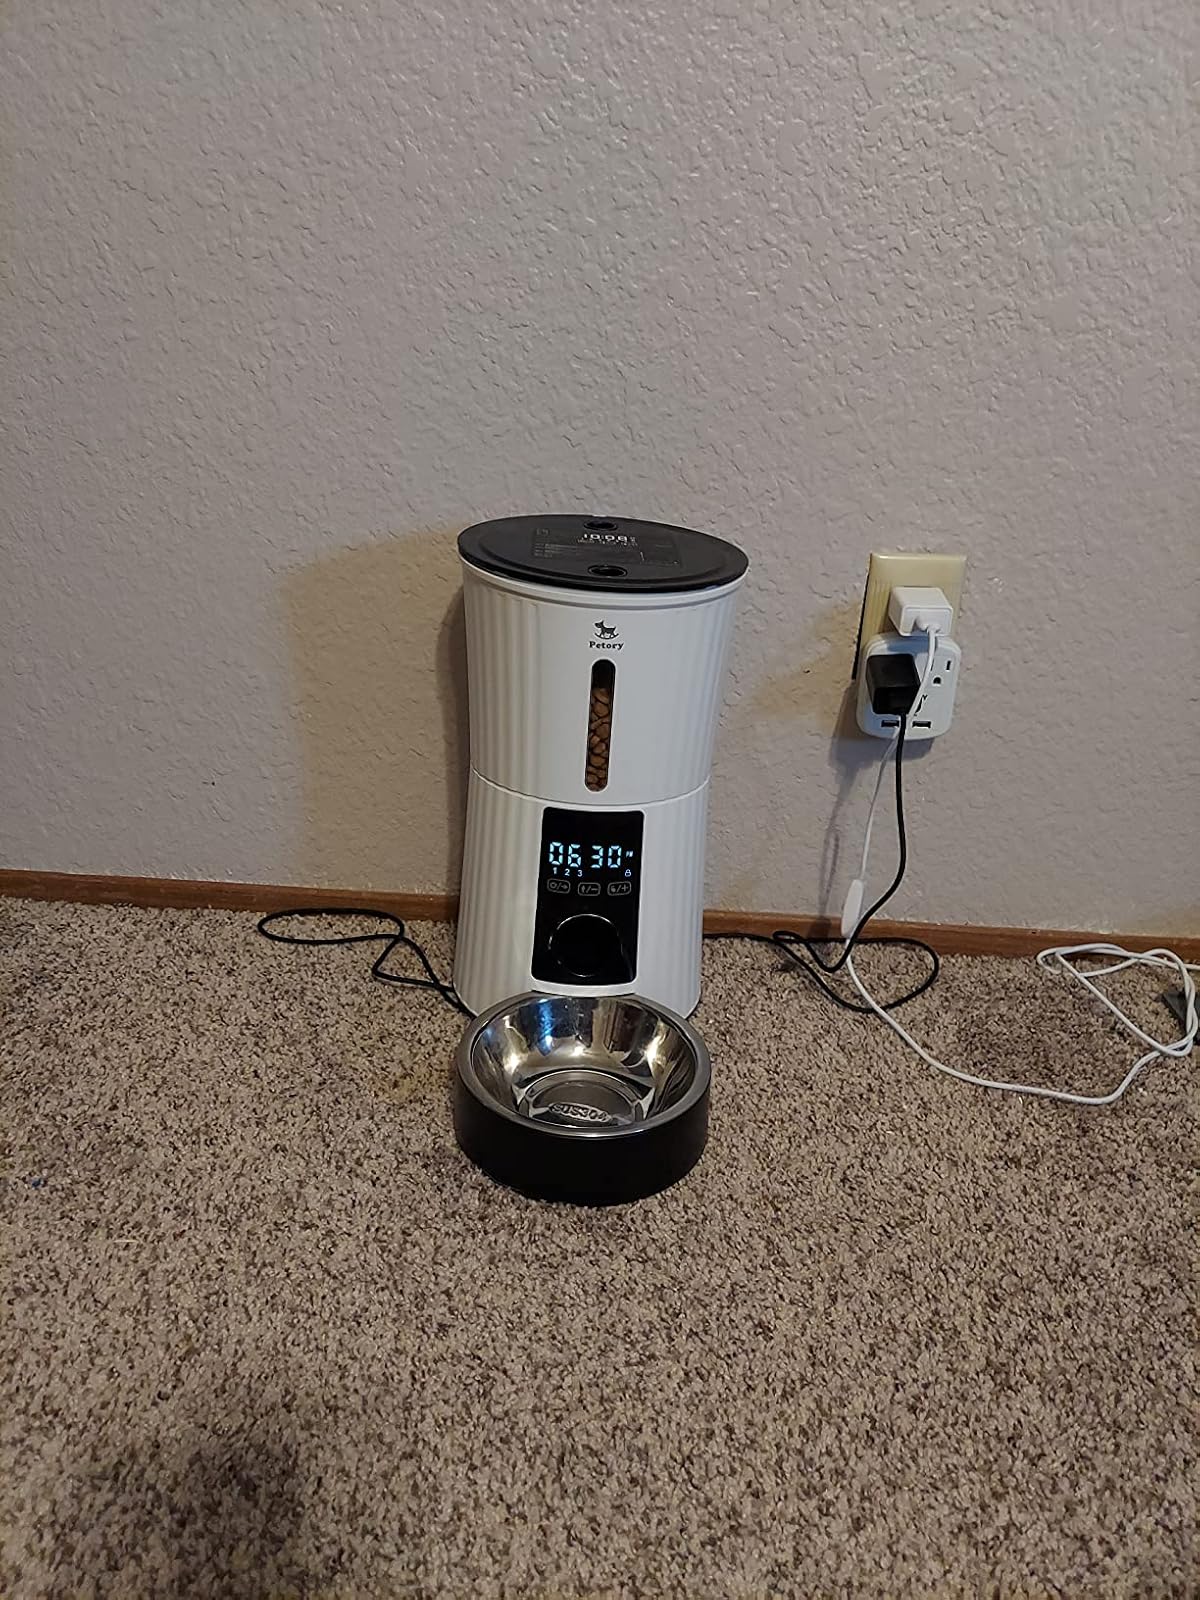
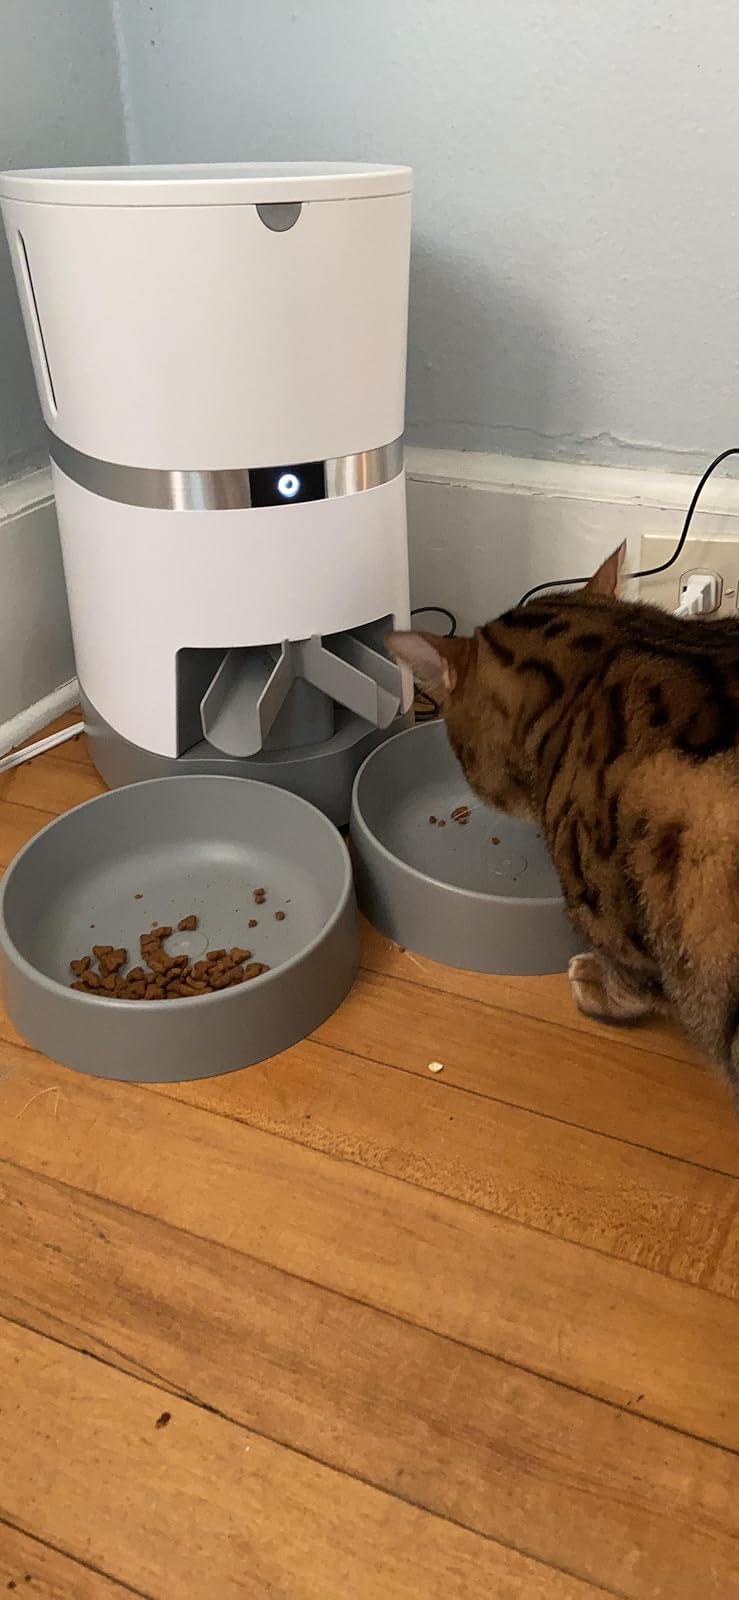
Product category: items_feeder
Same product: no